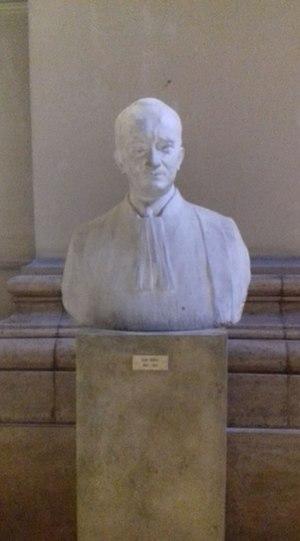
Buste de René Marcq réalisé par Alfred Courtens et ornant la salle des audiences ordinaires du Palais de justice de Bruxelles
René Marcq, né le 16 juin 1882 à Carnières et mort le 7 décembre 1947 à Bruxelles, est un juriste, avocat, professeur à l'Université libre de Bruxelles et bâtonnier de cassation belge.